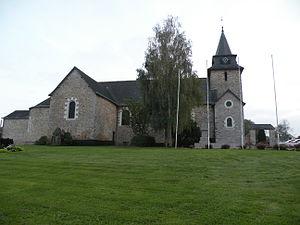
Église de Saint-Berthevin.
Saint-Berthevin est une commune française de l'unité urbaine de Laval, située dans le département de la Mayenne en région Pays de la Loire, peuplée de 7 344 habitants.
La liste des églises de la Mayenne recense de manière exhaustive les églises, cathédrale et basiliques situées dans le département français de la Mayenne.